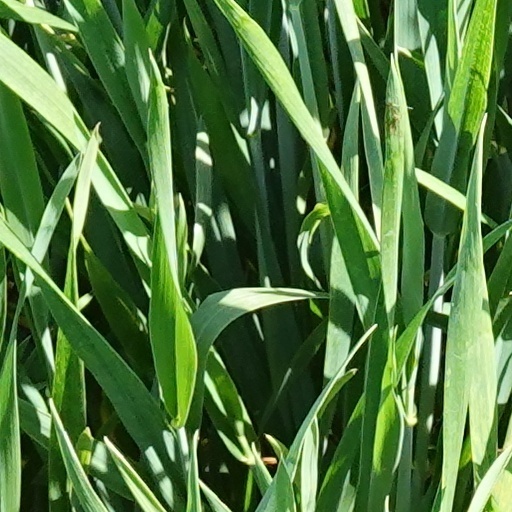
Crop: wheat